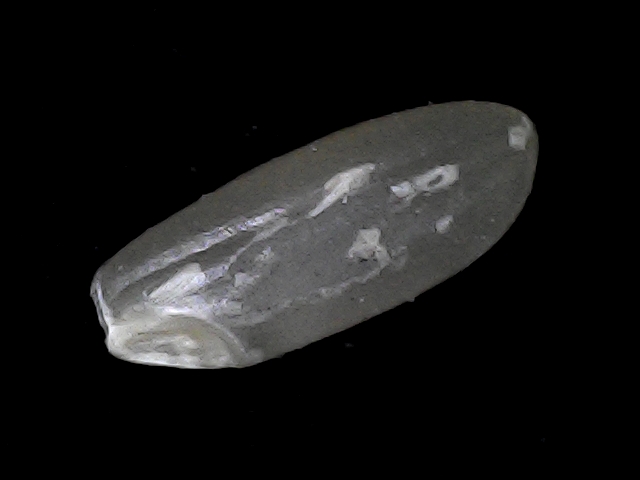
Rice variety: BD93